Younger (TV series)

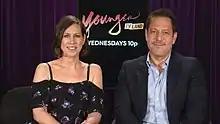
Actress Miriam Shor and creator Darren Star interviewed on "Sidewalks Entertainment" about "Younger" in 2017

The series is based on the Pamela Redmond Satran's novel of the same name. In October 2013, TV Land ordered the pilot from creator and executive producer Darren Star. Patricia Field, who worked with Star on "Sex and the City", is a costume consultant on the production. The pilot was picked up to series in April 2014, with a 12-episode order. On April 21, 2015, "Younger" was renewed for a second season of 12 episodes, which premiered on January 13, 2016. Ahead of the fifth season's premiere, it was renewed for a sixth season, which premiered on June 12, 2019. On July 24, 2019, TV Land renewed the series for a seventh season, making it the longest running original series in the network's history. The series moved from TV Land to Paramount+ and Hulu with the seventh and final season which premiered on April 15, 2021 with the first 4 episodes available immediately and the rest debuting on a weekly basis.